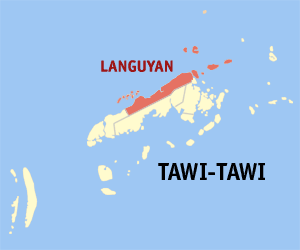
Languyan est une localité de la province de Tawi-Tawi, aux Philippines. En 2015, elle compte 33 494 habitants.